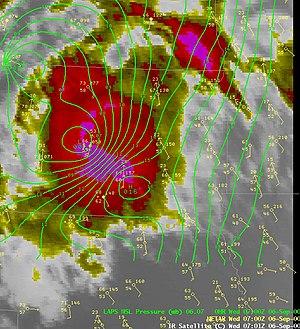
Observations à la surface et isobares superposées montrant la relation entre un anticyclone à méso-échelle et la dépression de sillage. Données obtenues à partir d'une image satellite dans les infra-rouges.